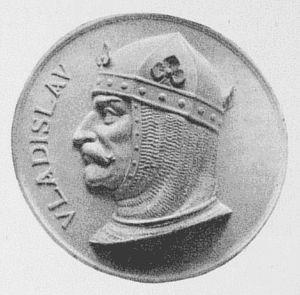
Vladislav Iᵉʳ Premysl, fils de Vratislav II de Bohême et de Świętosława de Pologne, est duc de Bohême de 1109 à 1117 et de 1120 à 1125